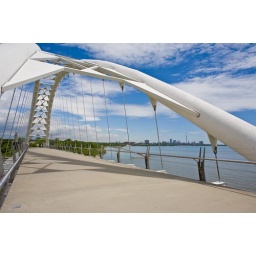
Foot bridge over the Humber river